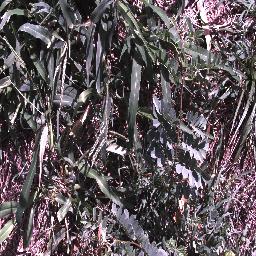
Label: negative